Joi Ito

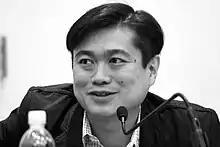
Ito in a 2008 Creative Commons panel discussion

Ito was born in Kyoto, Japan. His family moved to Canada and then to the United States, when Ito was about three, to a suburb of Detroit, Michigan, where his father became a research scientist and his mother a secretary for Energy Conversion Devices, Inc., now Ovonics. The founder of his mother's company, Stanford R. Ovshinsky, was impressed with young Ito, whom he thought of almost as his son. Ovshinsky mentored the boy's interests in technology and social movements, and when Ito was 13, gave him work with scientists, saying, "He was not a child in the conventional sense."